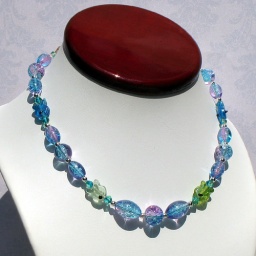
Colorful little fish play in a dazzling stream of crackle beads and silver spacers. (D124)